São Paulo Revolt of 1924 in the interior

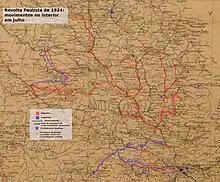

The greatest revolutionary authority on the Paulista and Noroeste Railways was captain Guimarães, but the groups of lieutenant Virgílio Ribeiro dos Santos and several sergeants also acted. Virgílio, commander of the Rio Claro police detachment, returned to the city days after leaving for the capital. From Rio Claro and Campinas, the revolutionaries occupied the municipalities of Piracicaba, Limeira, São Carlos, Araraquara, Araras, Pirassununga, Descalvado and Jaboticabal.